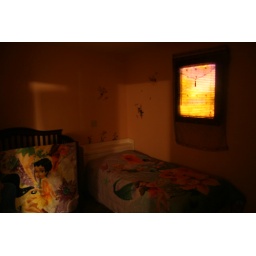
Faux window in windowless bedroom